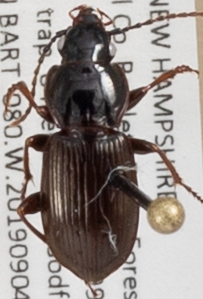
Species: Pterostichus pensylvanicus
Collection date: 2019-09-04
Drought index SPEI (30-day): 0.27
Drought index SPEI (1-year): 0.966
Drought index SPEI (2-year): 0.732